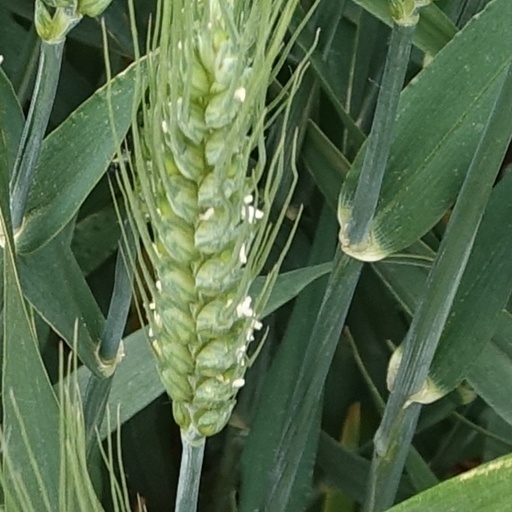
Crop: wheat